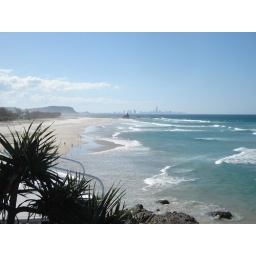
theres elephant rock... that enormous (tiny) rock in the distance